32nd (Service) Battalion, Royal Fusiliers (East Ham)

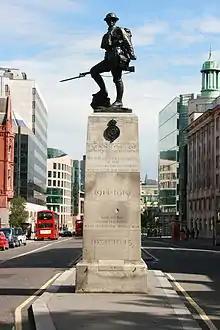
Royal Fusiliers War Memorial on High Holborn.

When 41st Division arrived the BEF was preparing for that summer's 'Big Push', the Battle of the Somme, which began on 1 July. On 23 August 26th RF entrained for Pont-Remy, where it undertook three weeks' special training at Eaucourt and Ailly-le-Haut-Clocher near Abbeville before being called upon to participate in the offensive under Fourth Army. The training included night fighting and operating in a wood similar to the notorious Delville Wood on the Somme. On the afternoon of 14 September the brigade was guided to trenches north-east of Delville Wood, where orders were issued for an attack next day (the Battle of Flers-Courcelette). 124th Brigade formed up on the division's right during the night, with 21st KRRC (left) and 10th Queen's (right) in eight waves, the leading waves in No man's land, the others stretching back to 'Brown Trench'. They were supported by 26th and 32nd RF (codenamed 'Pepper') respectively, drawn up behind them in four waves between 'Green Trench' and 'Edge Trench'. 32nd RF's waves comprised one platoon from each company, the first wave being accompanied by four Vickers gun teams from the brigade machine gun company with carrying parties of fusiliers bringing up their ammunition. A half section from 237th Field Company, Royal Engineers (RE) was attached to the battalion to help build strongpoints in the captured trenches. The division had four objectives and the brigade was intended to take them in succession with the battalions in this formation, until they were beyond the village of Gueudecourt. For this its first attack, 41st Division had support from tanks, also making their first ever appearance on a battlefield. Ten Mark I tanks of D Company, Heavy Section, Machine Gun Corps, were assigned to the division, formed up behind the infantry.